Wander Franco

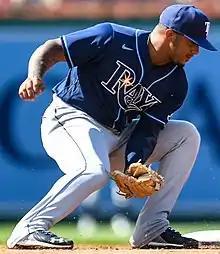
Franco during the 2021 season

On August 25, Franco reached base safely for the 26th consecutive game, setting a record for the longest run by a player under 21 years old since 1961. On September 7, Franco reached base safely for the 37th consecutive time passing Mickey Mantle’s 36 game on base streak for a player 20-years old or younger. Franco's streak ended at 43 consecutive games on September 30, 2021, leaving him tied with Frank Robinson.